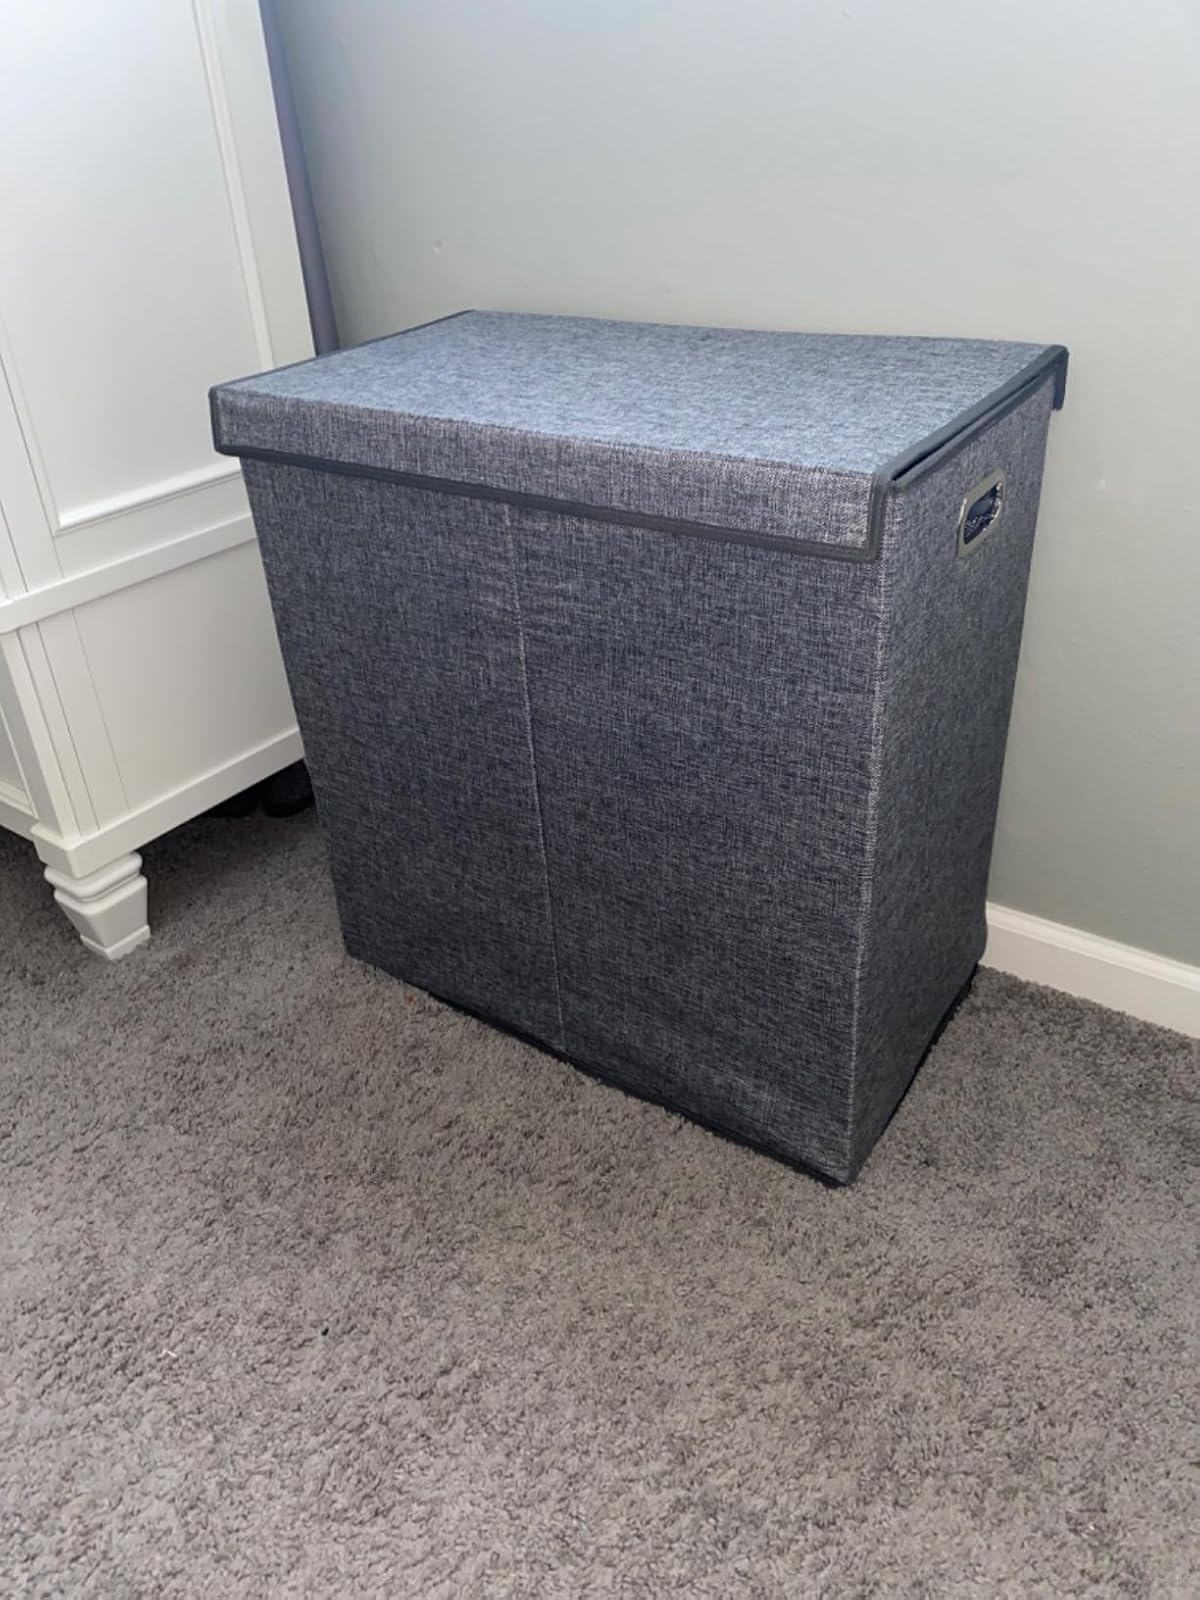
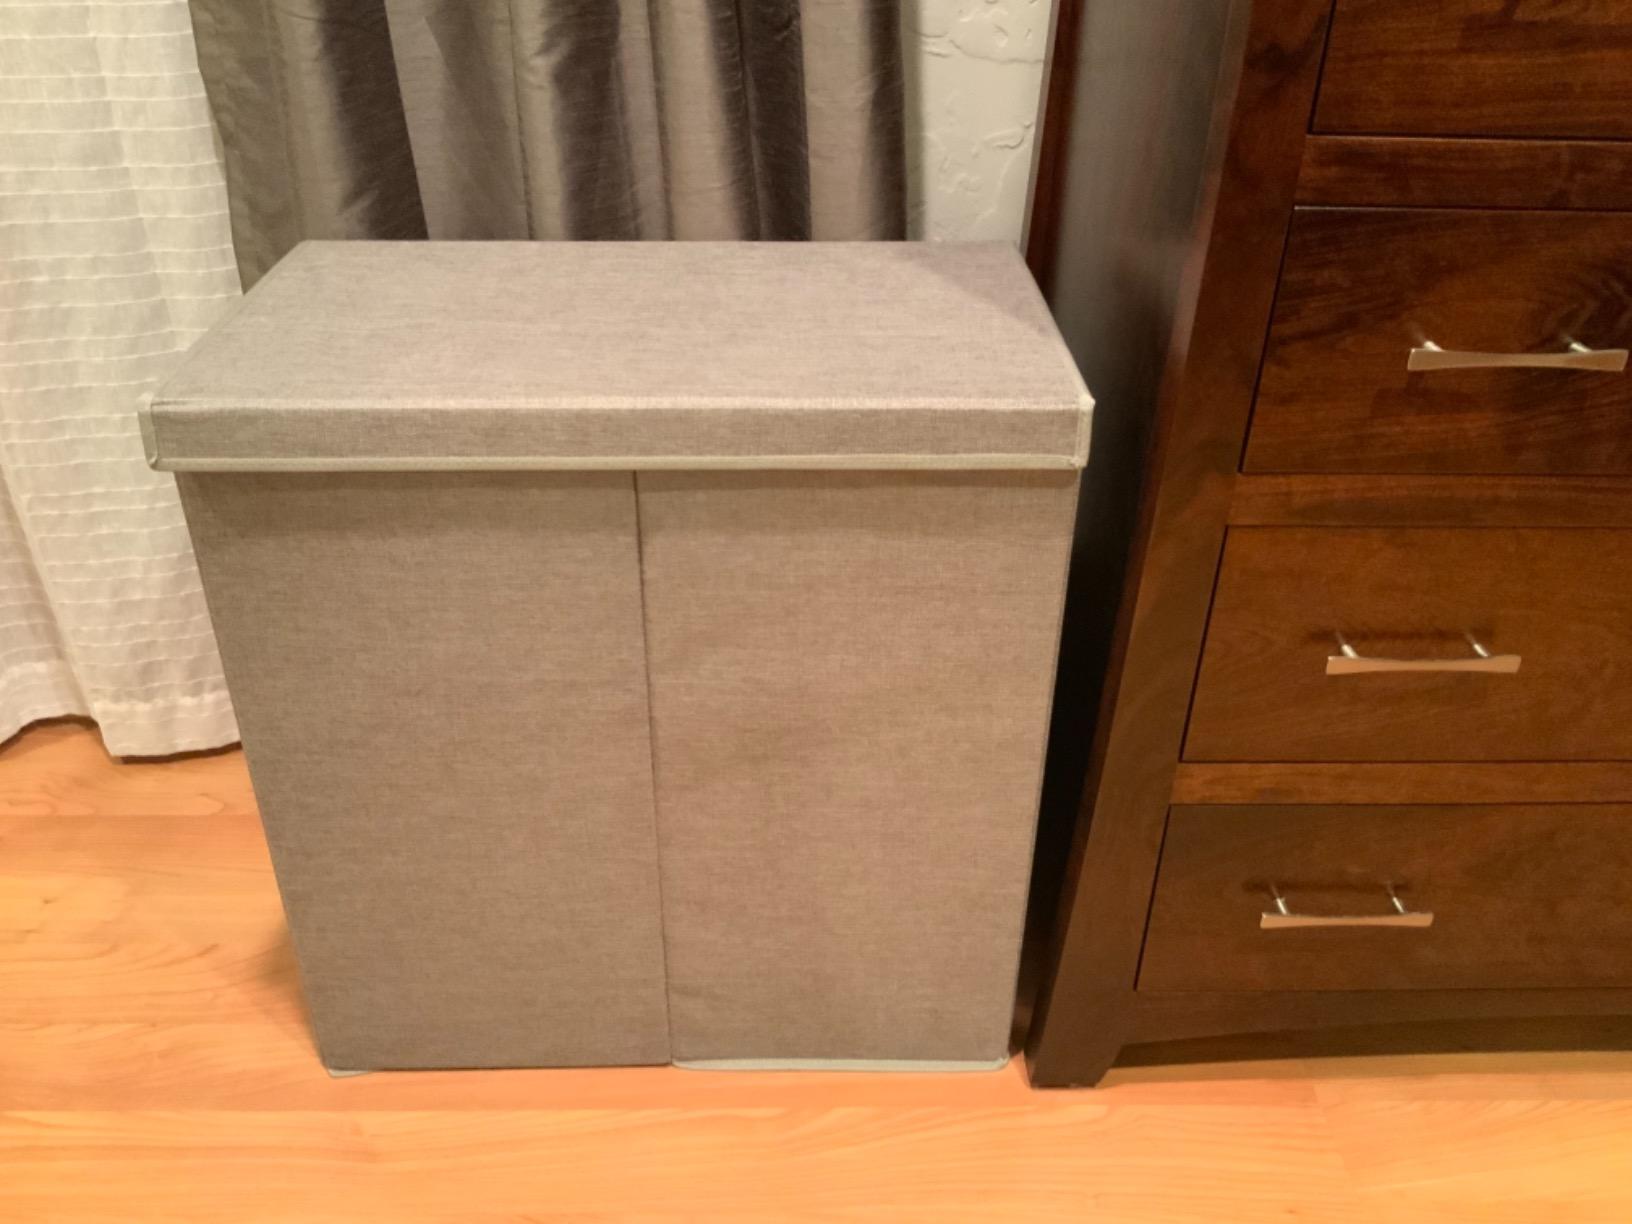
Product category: items_hamper
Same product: yes